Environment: lab
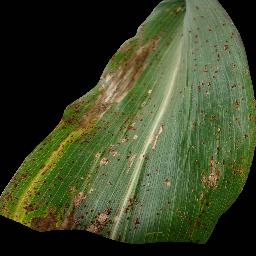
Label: common_rust